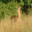
Label: deer